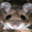
Label: mouse